Lyttelton, New Zealand

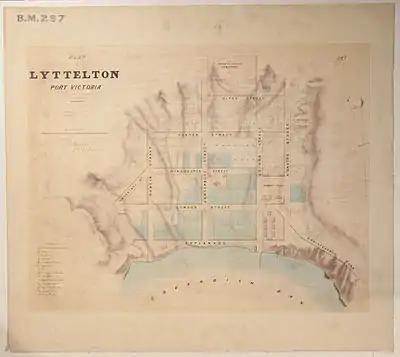
Black Map of Lyttelton from September 1849

James Cook recorded his sighting of Lyttelton Harbour / Whakaraupō in 1770 during his first voyage to New Zealand. The first ship recorded entering the harbour was the sealer "Pegasus" in 1809.